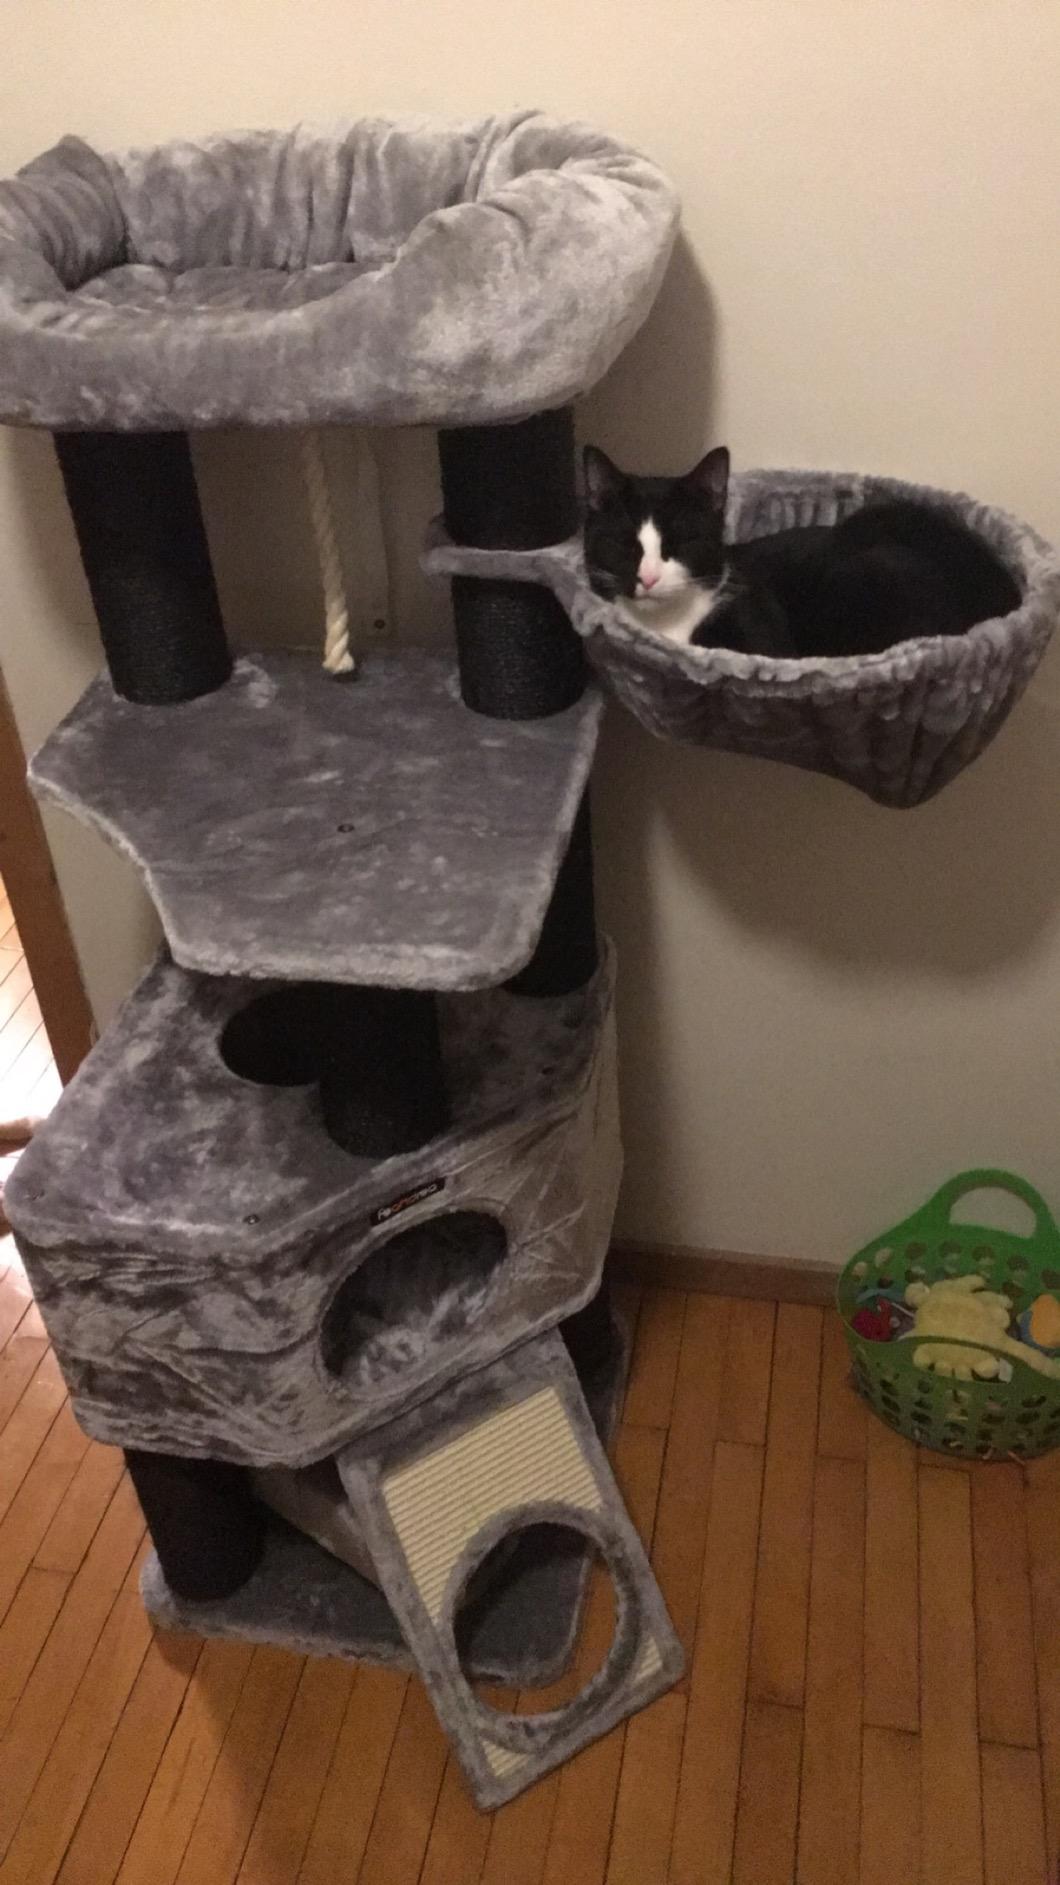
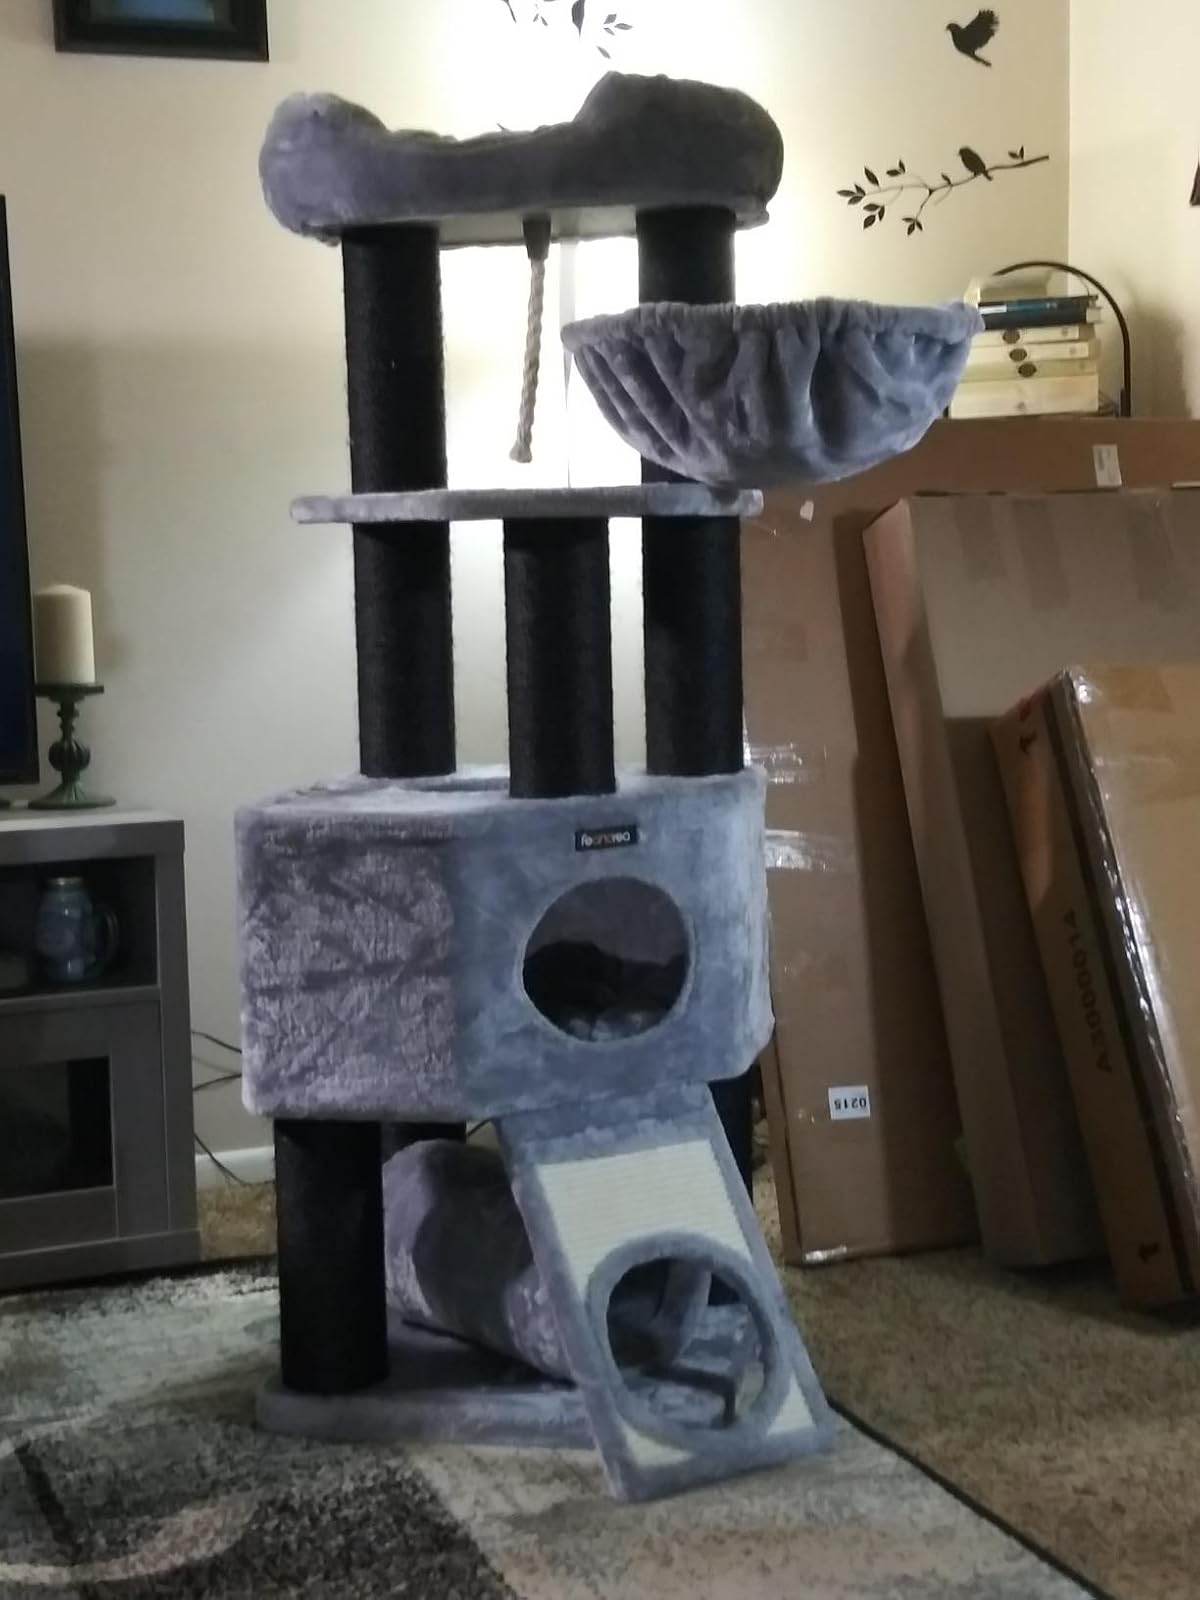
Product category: items_cat tree
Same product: yes